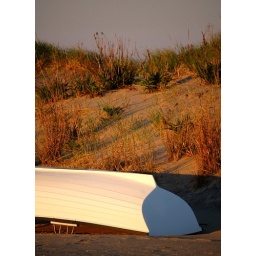
White Row Boat sitting in front of the sand dunes at Bradley Beach N.J.